List of African American newspapers in Ohio

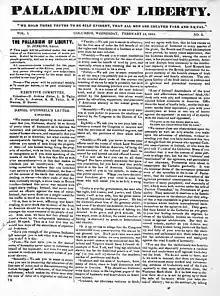
An 1844 issue of the "Palladium of Liberty".

This is a list of African American newspapers that have been published in the state of Ohio.